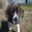
Label: dog